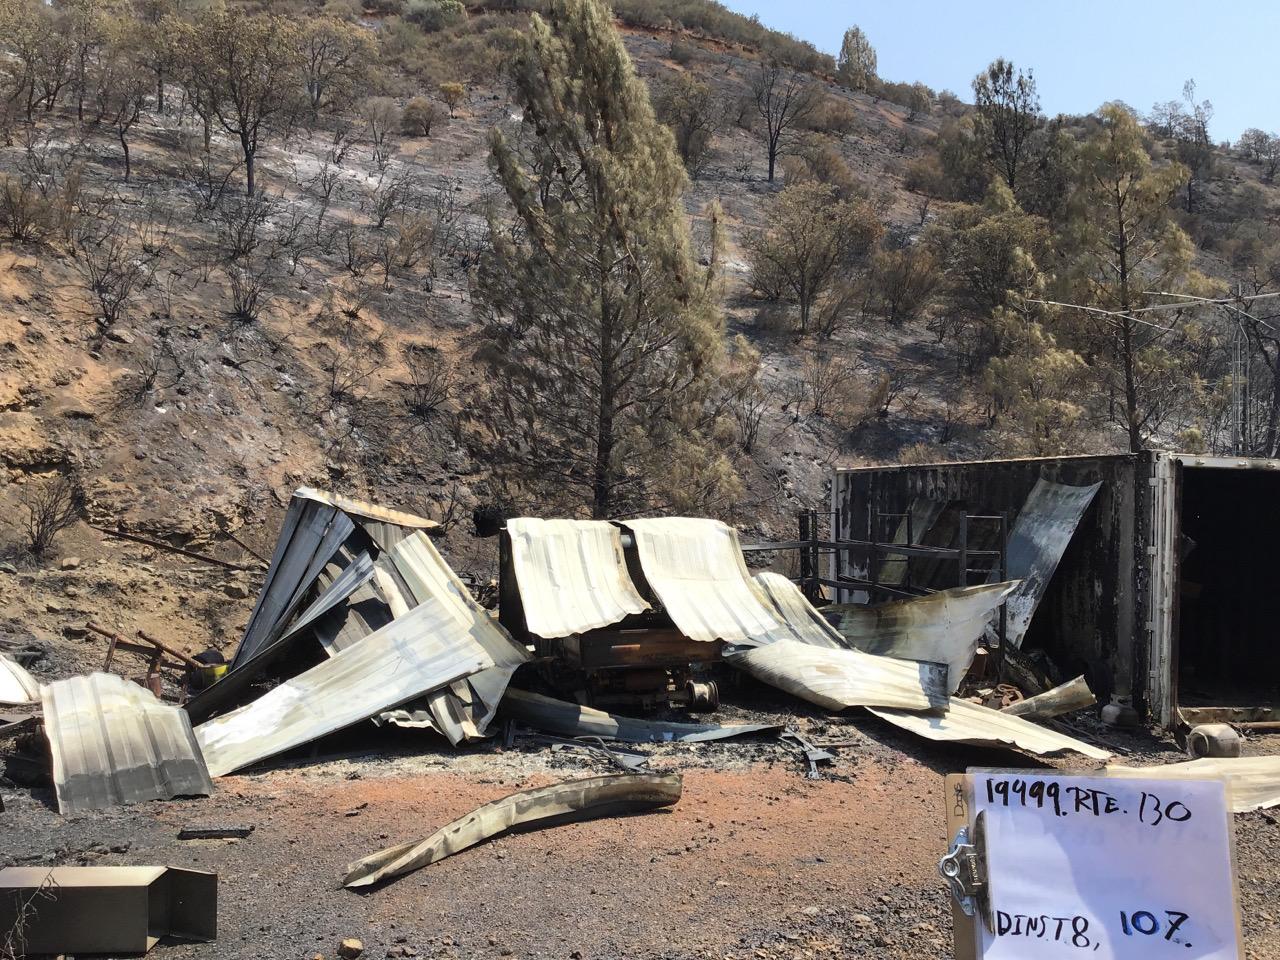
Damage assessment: destroyed